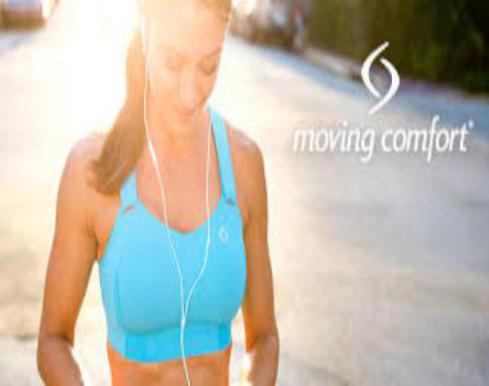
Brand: moving comfort-2
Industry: Clothes